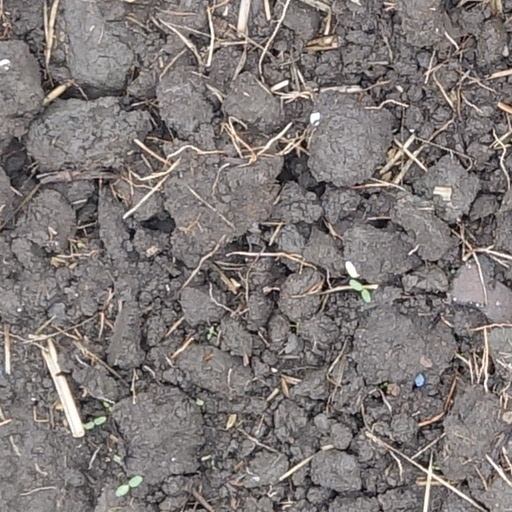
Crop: wheat